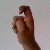
The image shows a hand gesture representing the letter 'X' in Indian Sign Language.